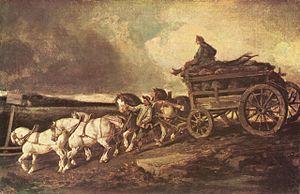
Le service du train dans l'armée napoléonienne est un corps militaire constitué d'unités chargées du transport logistique des approvisionnements, équipements et munitions - train des équipages et du génie - et du convoyage des pièces et du charroi d'artillerie - train d'artillerie - qui servirent au sein de l'armée française sous le Premier Empire, tant dans la Garde impériale que dans l'armée de ligne. D'autres composantes de la « Grande Armée » disposaient également d'un charroi qu'elles géraient toutefois par elles-mêmes sans l'appui d'un service du train, tel le service sanitaire et la maison militaire de l'Empereur.
L'élevage du cheval en France est une pratique attestée depuis l'époque celte. Lié au prestige politique, à l'efficacité militaire et à la nécessité d'obtenir des animaux de travail au quotidien, il passe des mains de riches seigneurs et d'abbayes au Moyen Âge à celles des rois français, par le biais des haras nationaux créés sous Louis XIV par Colbert pour contrôler l'élevage privé. Son histoire dépend étroitement des activités humaines et des besoins de chaque époque qui voit émerger ou disparaître des types de chevaux spécifiques en fonction des usages et des besoins. La cavalerie militaire et le transport des personnes ou des matériaux, en particulier, sont les deux motivations principales à cet élevage. Si la réputation des chevaux de travail français, et surtout celle du Percheron, a franchi les frontières, celle des chevaux de selle militaires laisse à désirer. L'organisation de l'élevage et la création des registres de races, ou stud-books, ne date que de la fin du XIXᵉ siècle.